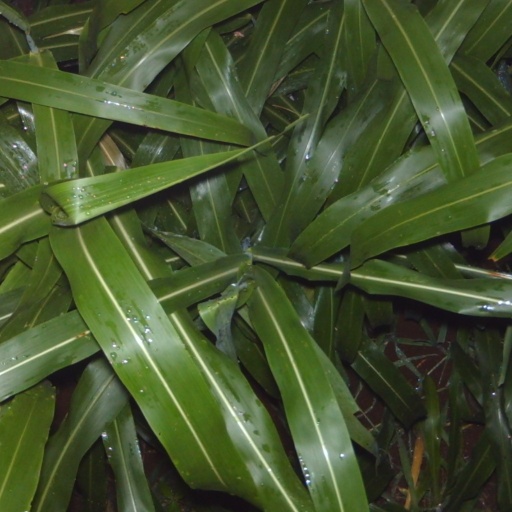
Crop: sorghum